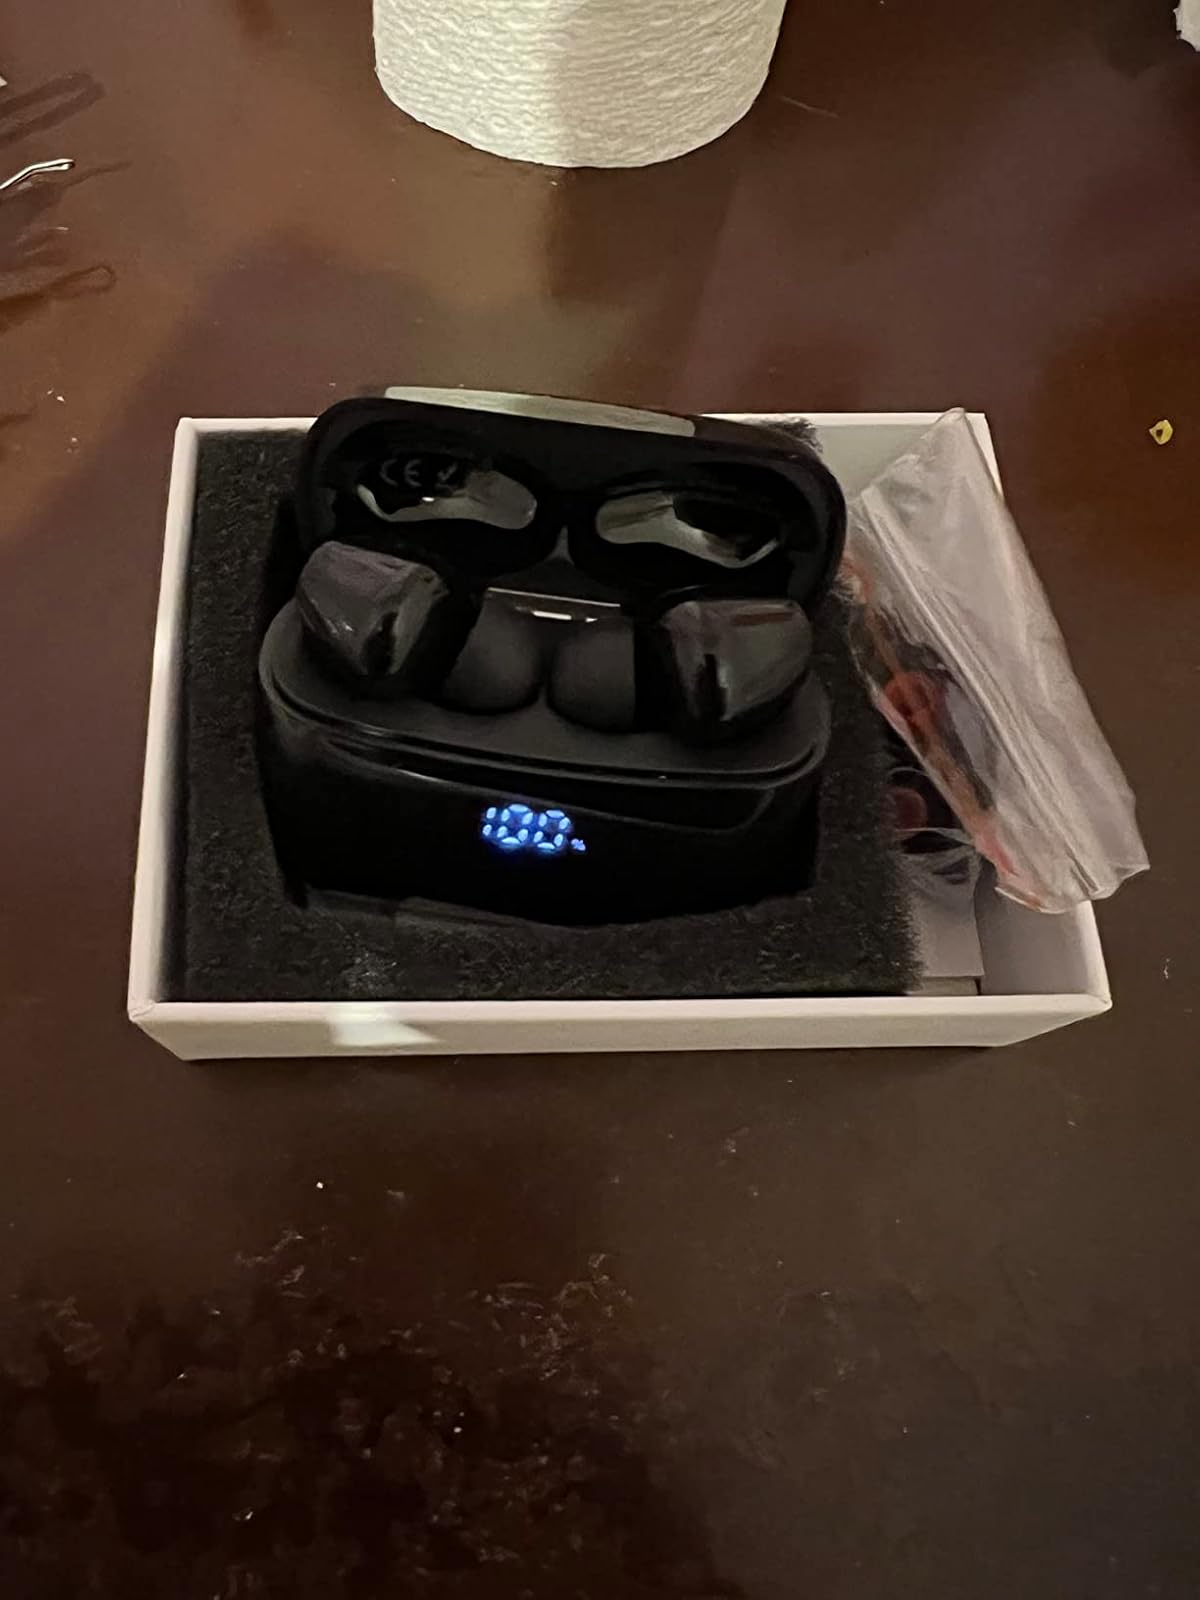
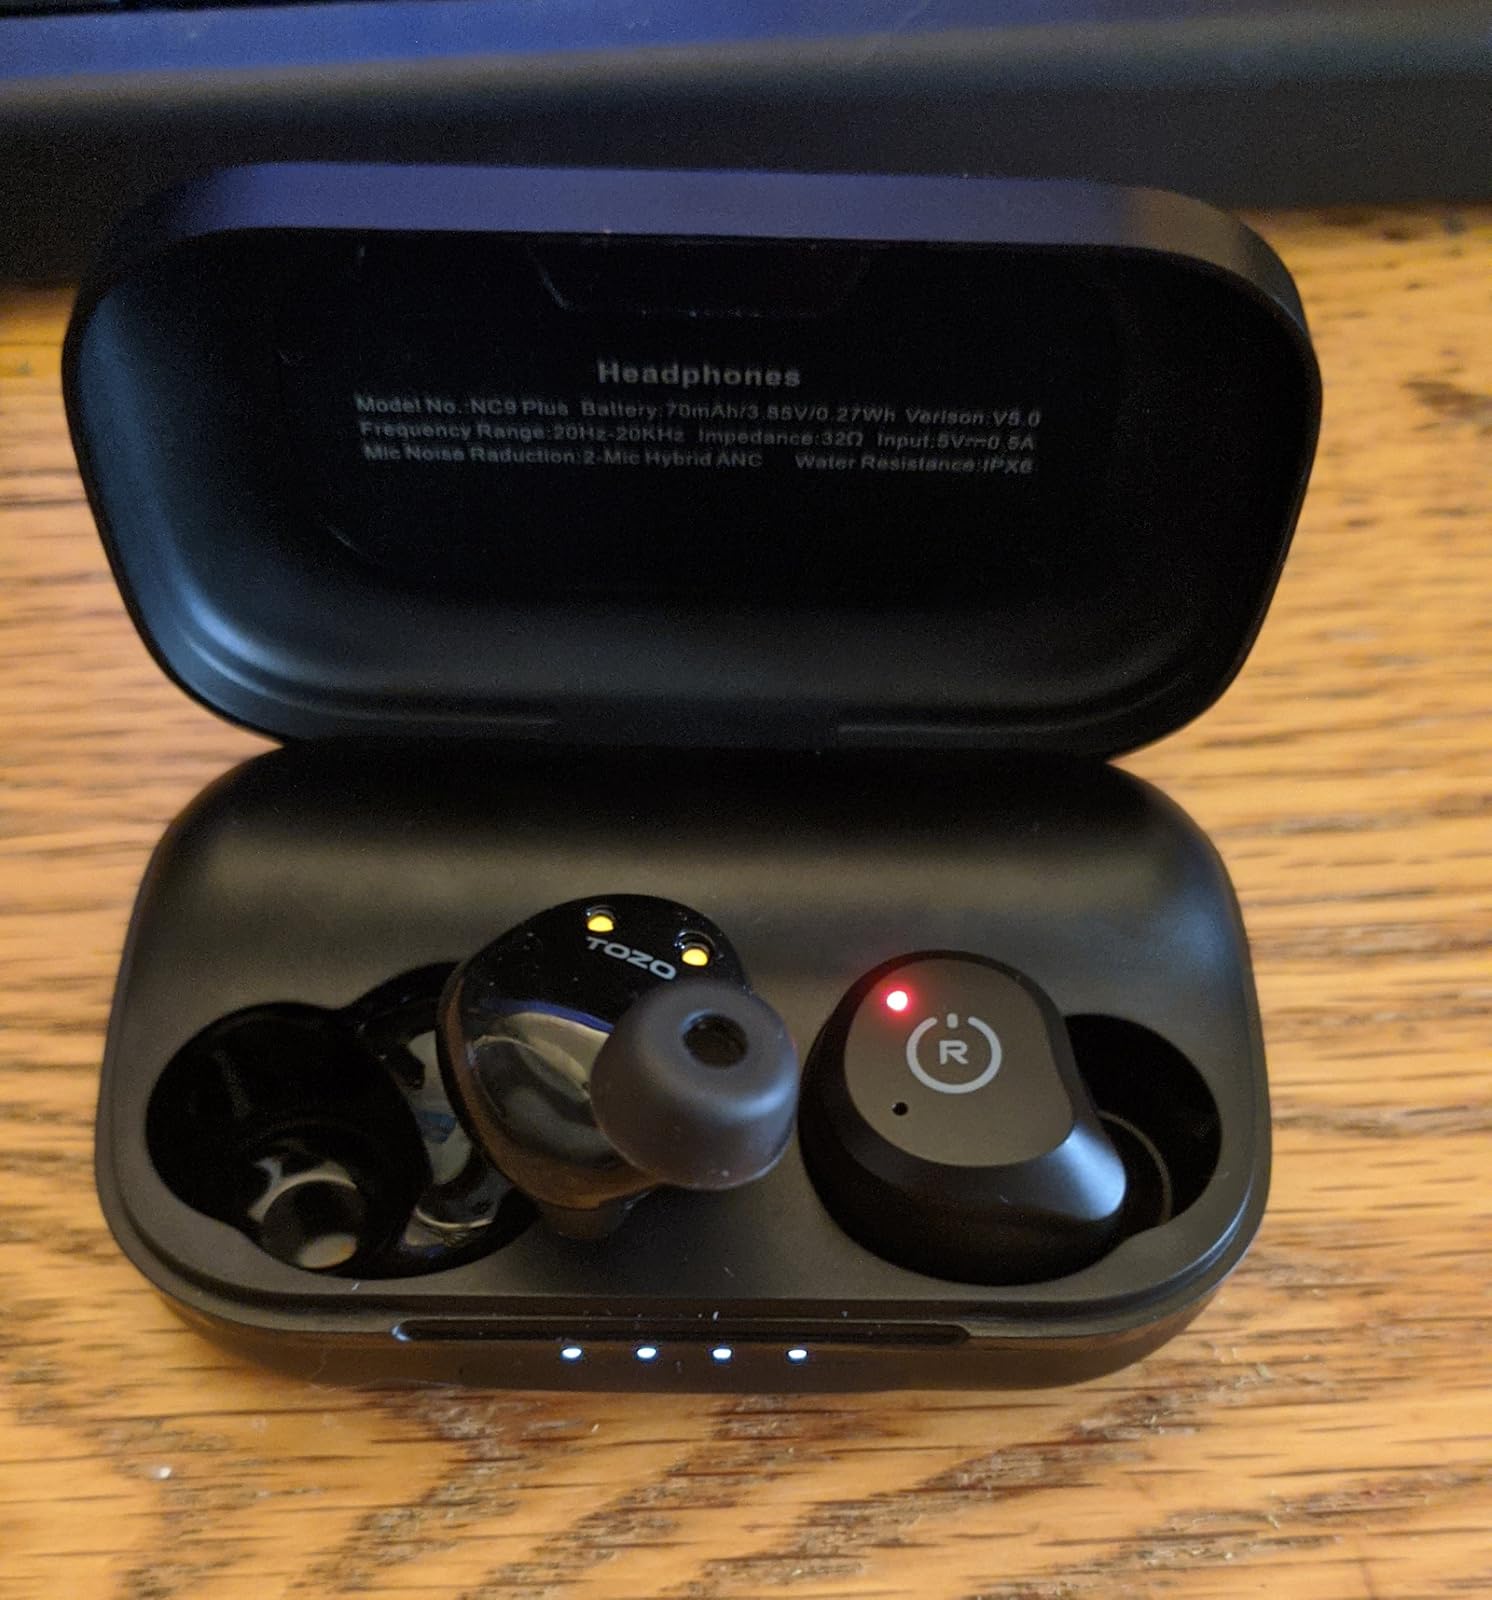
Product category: earbuds
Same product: no